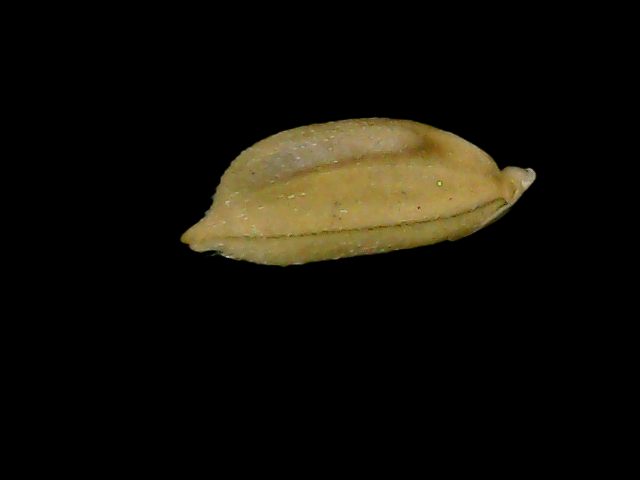
Rice variety: Bd76